Timeline of the South China Sea dispute

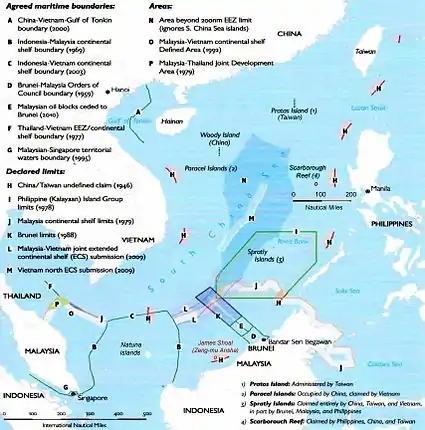
South China Sea claims and agreements.

The article covers events relevant to the ongoing territorial disputes in the South China Sea. Even before the common era, maritime trading networks had already been established in the high seas of the region. Prior to World War II, China, France, and Japan disputed over the Paracel and Spratly Islands. After the war, Brunei, Malaysia, the People's Republic of China, the Philippines, Taiwan, and Vietnam became involved in the conflict.